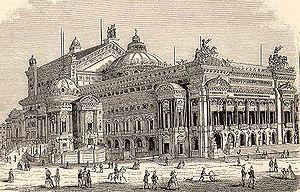
Le grand opéra est un genre d'opéra du XIXᵉ siècle, généralement en quatre ou cinq actes, caractérisé par une distribution et un orchestre de grande envergure, de prodigieux décors et de spectaculaires effets de scène, basé sur une intrigue tirée d'un événement historique dramatique. Le terme s'applique plus particulièrement à de tels ouvrages montés à l'Opéra de Paris de la fin des années 1820 jusqu'aux alentours de 1870. Il a aussi été employé pour désigner la salle d'opéra de Paris, à savoir successivement l'opéra Le Peletier et l'opéra Garnier. Il est également utilisé familièrement à l'égard d'ouvrages plus récents ou même d'œuvres contemporaines françaises, allemandes, italiennes ou d'autres pays européens aux proportions monumentales.
Les transformations de Paris sous le Second Empire, ou travaux haussmanniens, constituent une modernisation d'ensemble de la capitale française menée à bien de 1853 à 1870 par Napoléon III et le préfet de la Seine, le baron Haussmann.